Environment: real
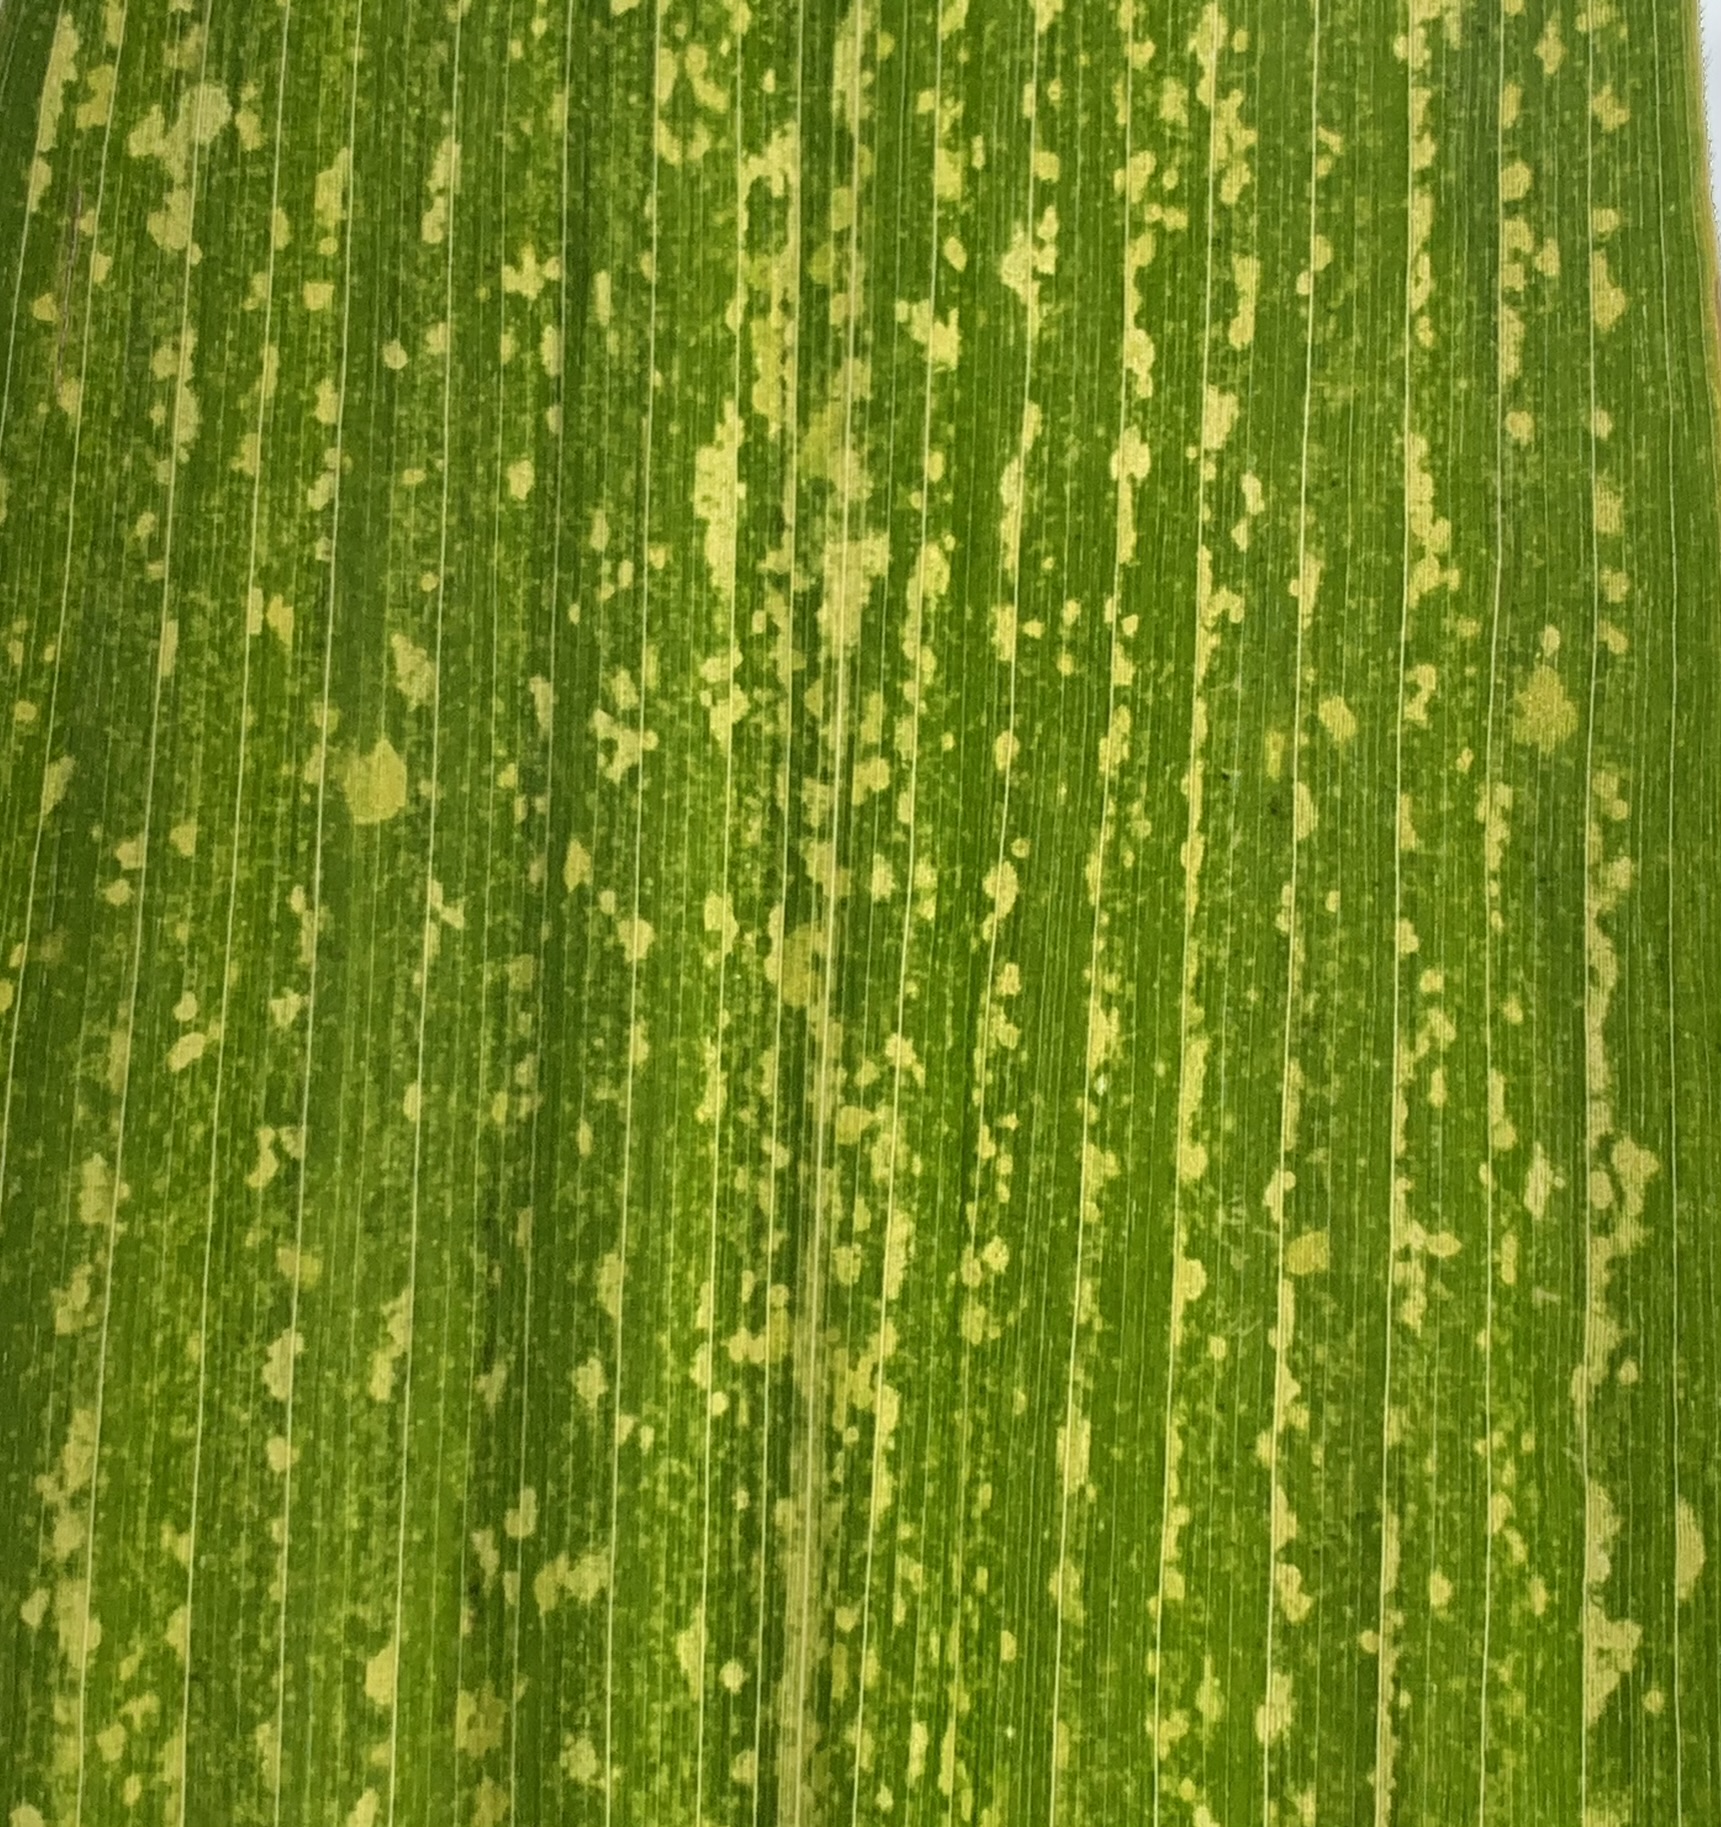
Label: lethal_necrosis